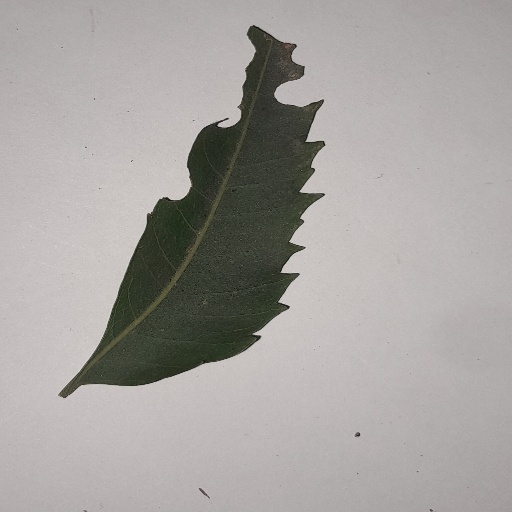
Species: Neem
Leaf condition: Shot Hole Leaf